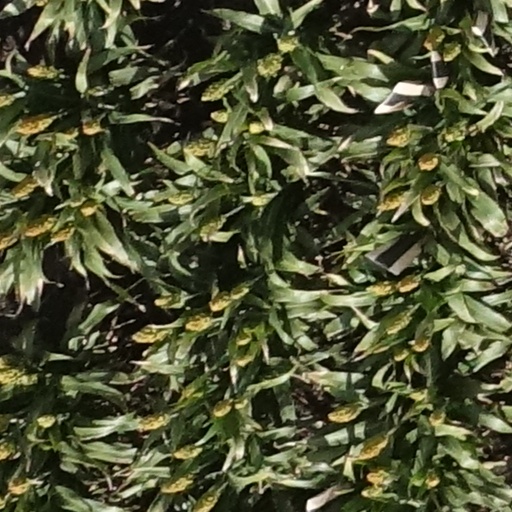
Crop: sorghum